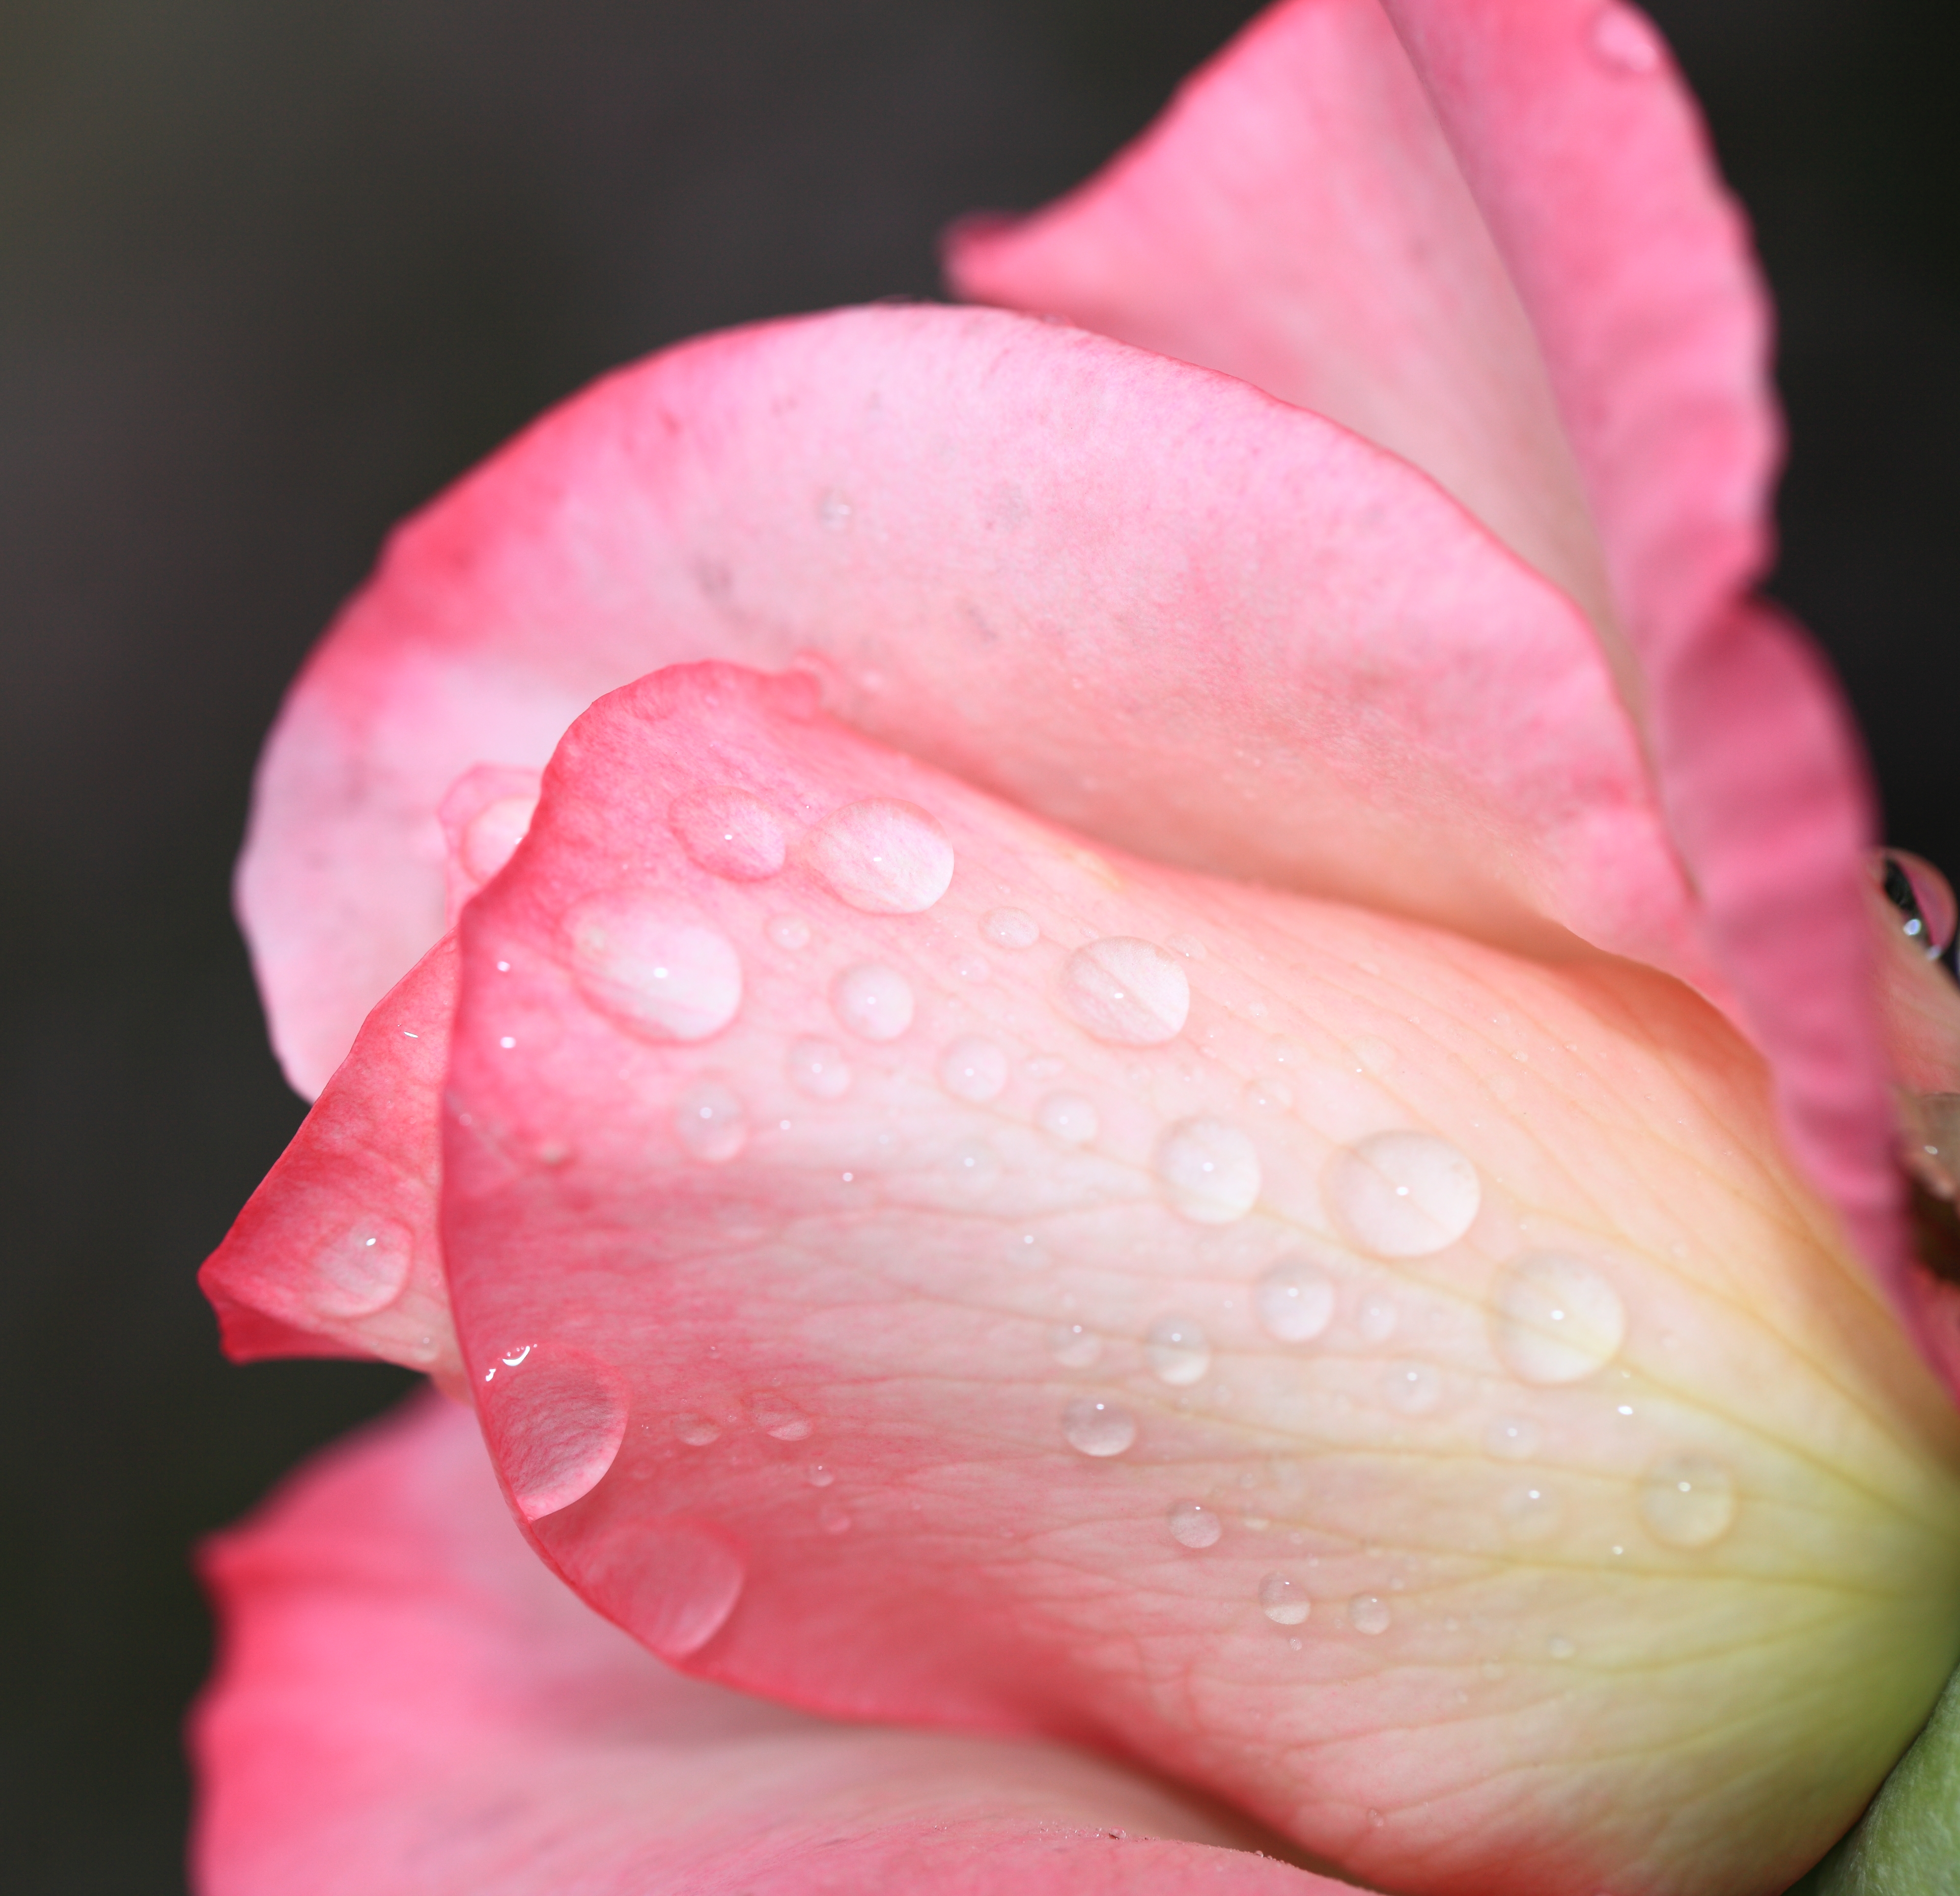
blossom, plant, photography, flower, petal, rose, high, pink, flora, close up, rosa, 5d, hires, markii, hi, res, resolution, gunma, maebashi, gunmaflowerpark, macro photography, flowering plant, garden roses, rose family, plant stem, land plant